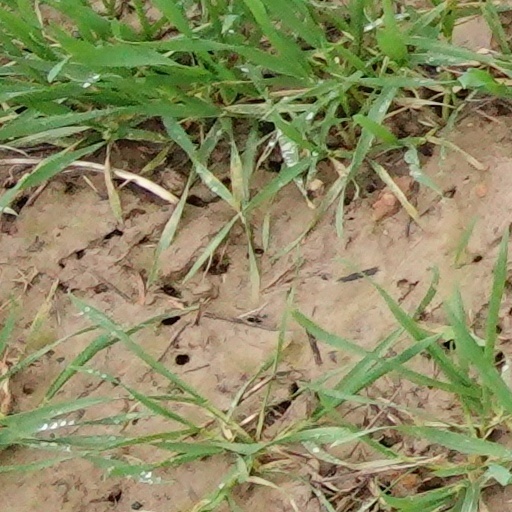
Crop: wheat